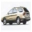
Label: automobile